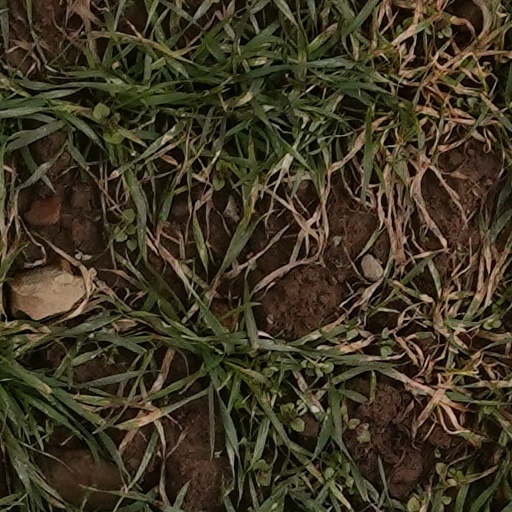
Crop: wheat